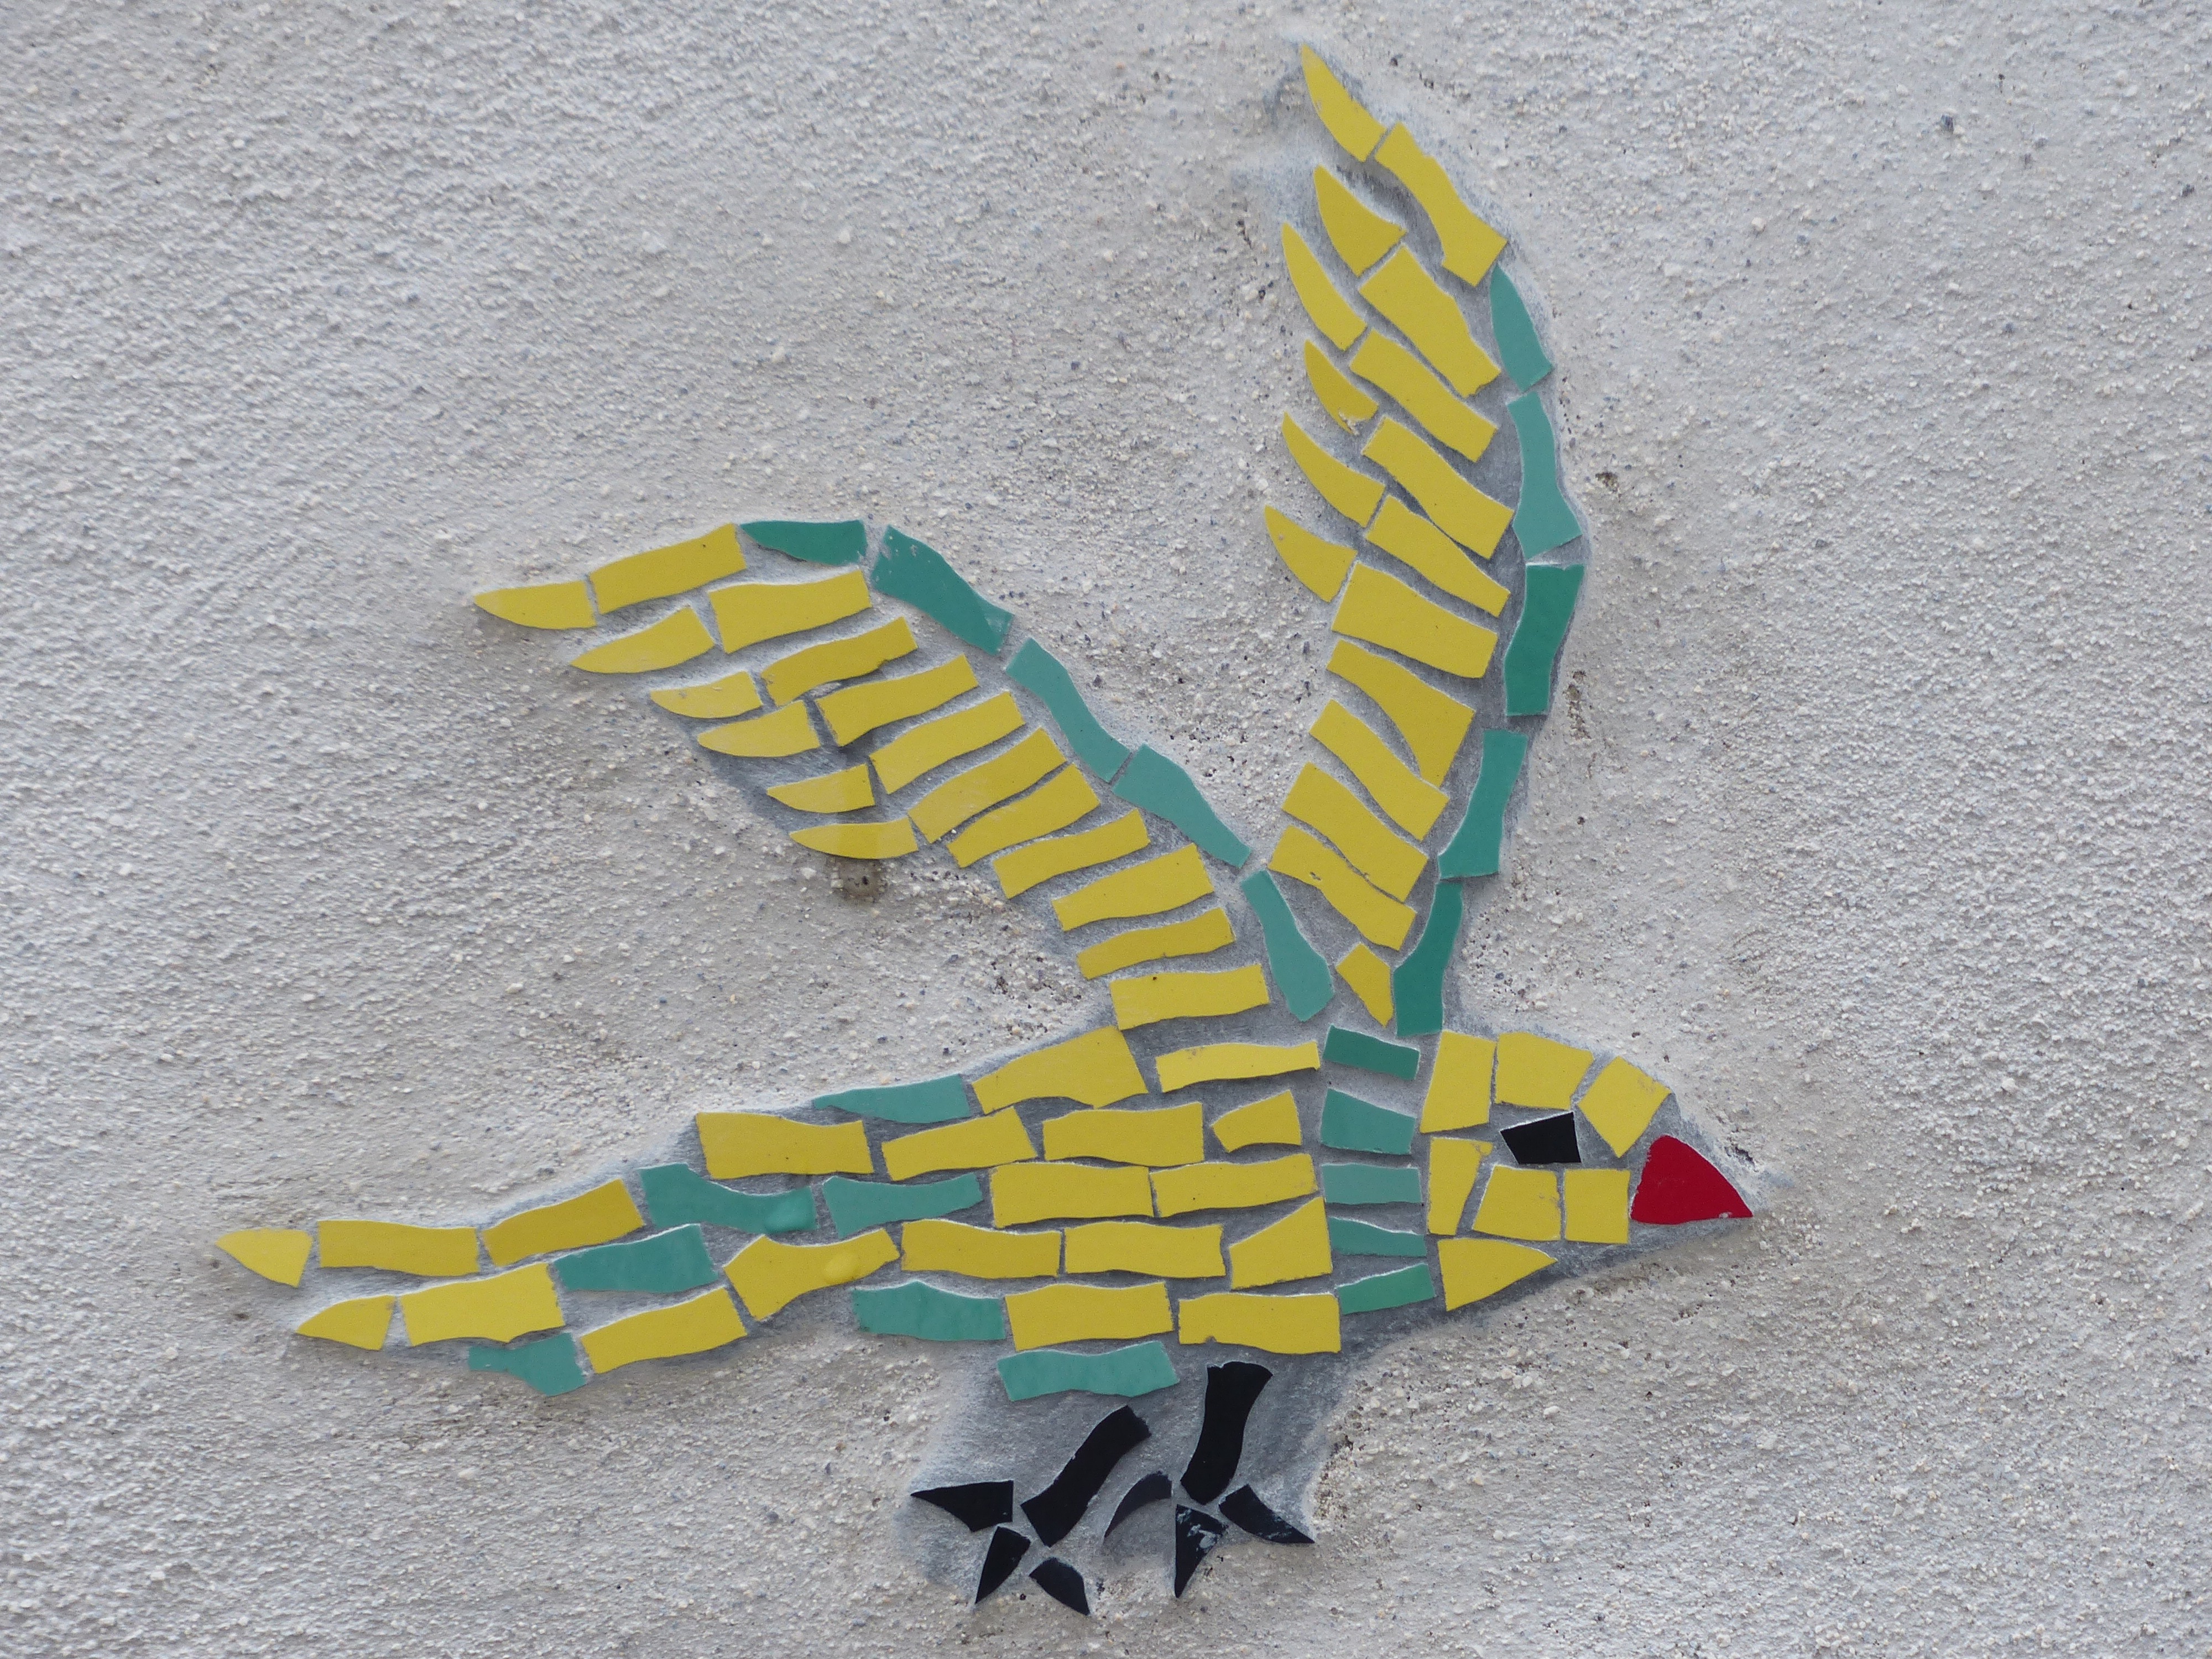
bird, wing, decoration, craft, colorful, yellow, toy, art, mosaic, mural, origami, fragments, tinker, steinchen, piecing together, origami paper